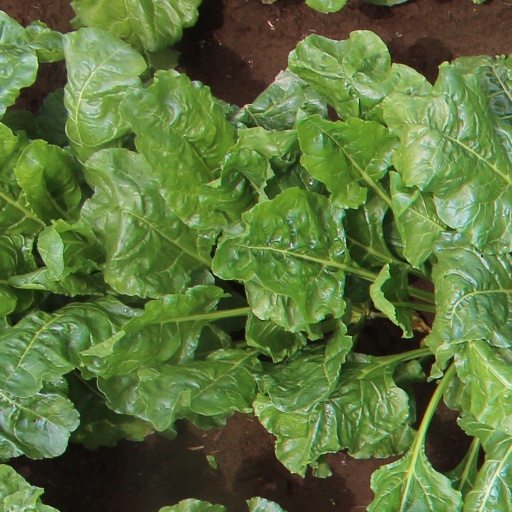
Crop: sugar beet